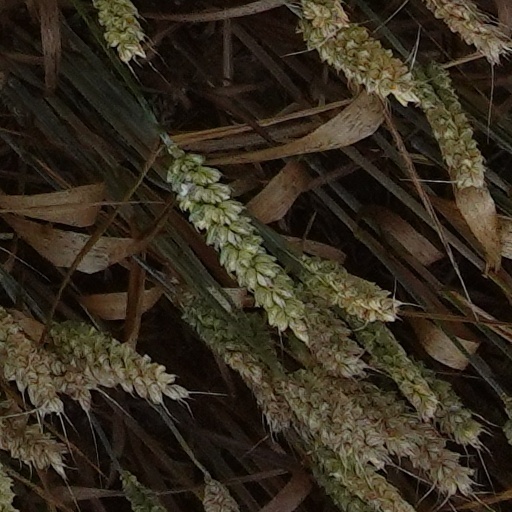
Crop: wheat